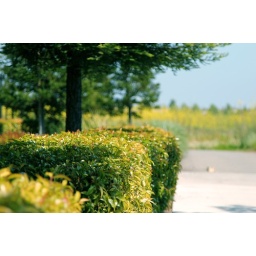
sorry about the bad color balance. i used the wrong white balance and adjusted it in iPhoto.depth of field